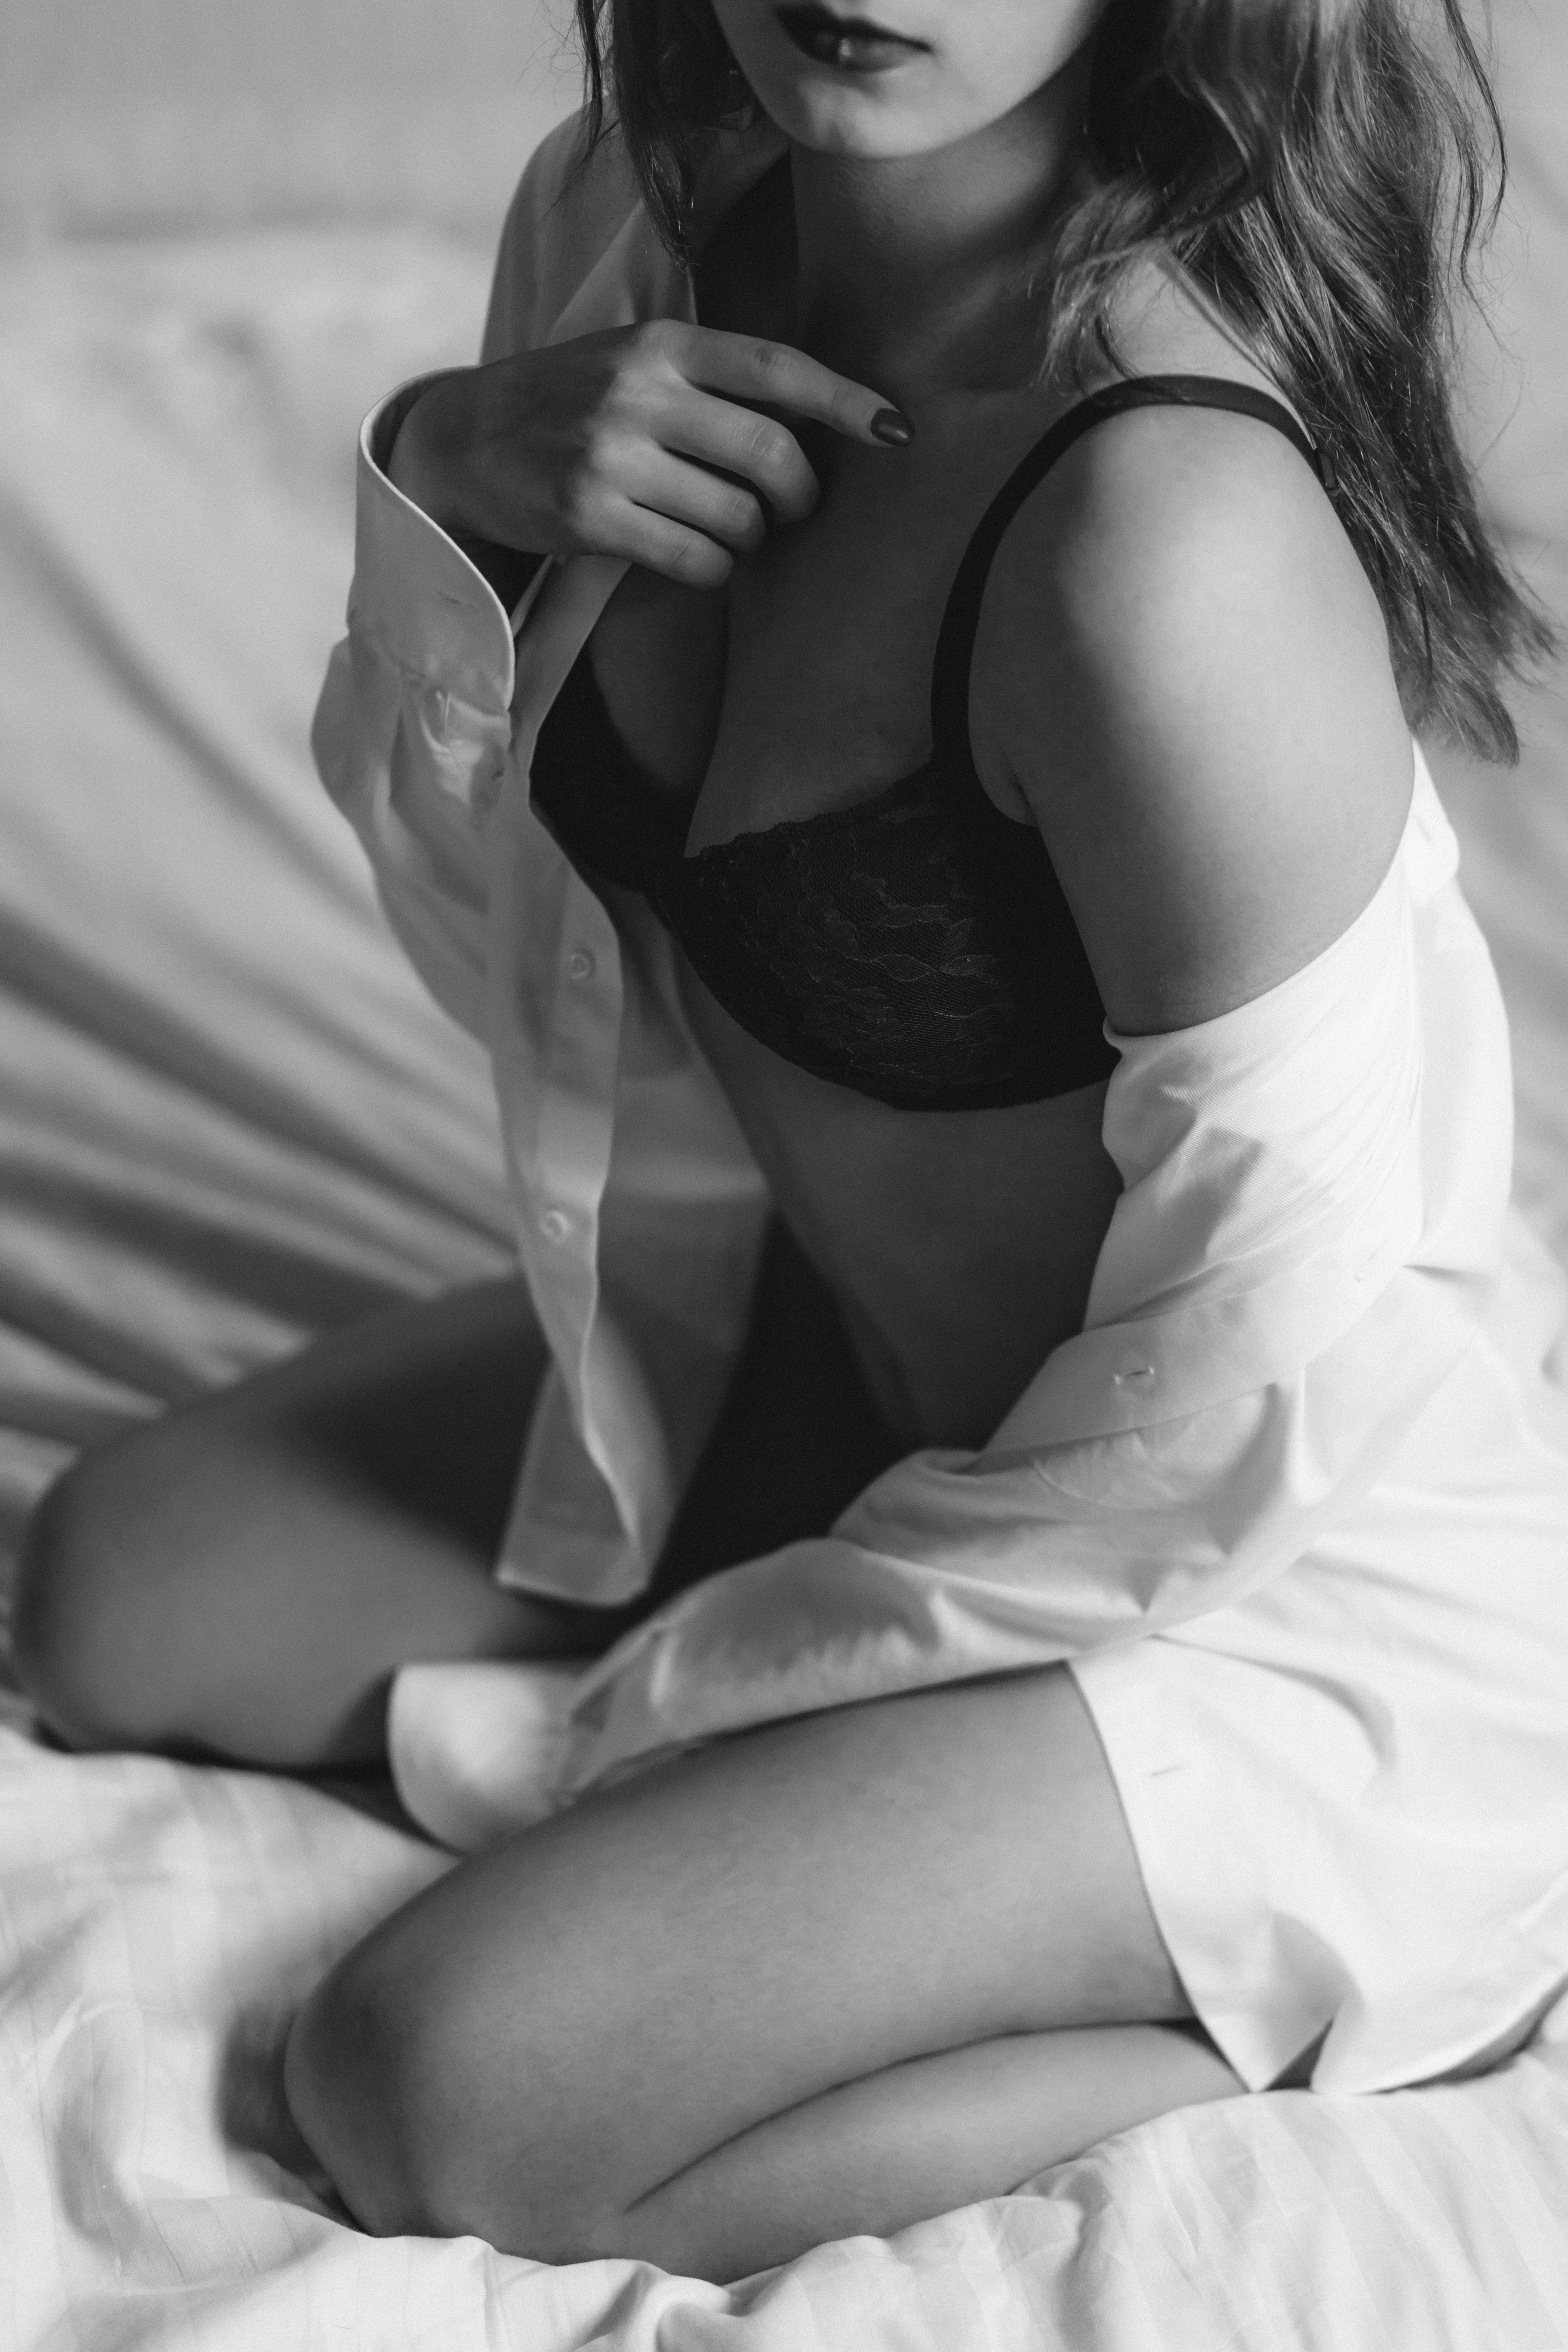
hand, person, black and white, girl, woman, white, photography, leg, model, finger, sitting, fashion, clothing, black, monochrome, lady, lingerie, indoors, dress, bed, beauty, beautiful, sexy, pretty, underwear, adult, bra, photo shoot, brassiere, sense, monochrome photography, human positions, undergarment, art model, supermodel, long sleeves